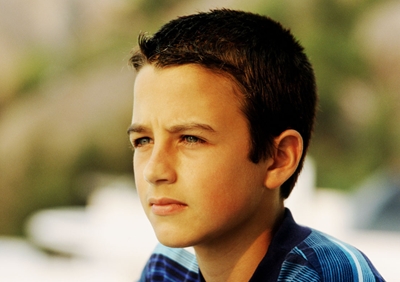
Gender: men